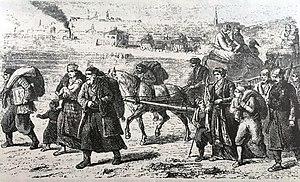
L’histoire des Juifs en Hongrie remonte au XIᵉ siècle, certaines références et des découvertes archéologiques attestant d'une présence antérieure. Cette communauté, qui eut à lutter contre la discrimination tout au long du Moyen Âge a représenté jusqu'à 5 % de la population hongroise au début du XXᵉ siècle et a joué un rôle dans les domaines des sciences, des arts et de l'économie.